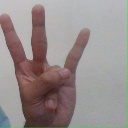
अक्षर: क्ष